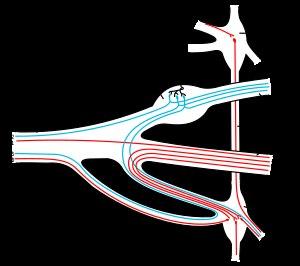
Un rameau communicant gris, en anatomie humaine, est un petit nerf reliant un tronc sympathique à un nerf spinal. Il en existe 31 paires. C'est un élément du système nerveux sympathique servant de relais pour les informations entre le tronc sympathique et les organes innervés.
Un rameau communicant blanc, en anatomie humaine, est un petit nerf reliant un nerf spinal à un tronc sympathique. Il en existe 14 paires. C'est un élément du système nerveux sympathique servant de relais pour le transit des informations entre le système nerveux central et le tronc sympathique.
Le tronc sympathique est un élément du système nerveux périphérique de l'Homme. C'est une chaîne de ganglions reliés par des cordons nerveux. Il en existe deux, situés de chaque côté du rachis, allant du cou au pelvis, et reliés entre eux au niveau de leur extrémité inférieure par un ganglion commun, situé sur la ligne médiane. Le tronc sympathique fait partie du système nerveux autonome et contient des neurones sympathiques. Il joue ainsi un rôle dans le fonctionnement des viscères, de la peau et des vaisseaux sanguins.